A. J. Allmendinger

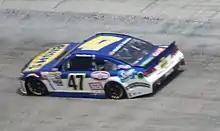
Allmendinger at the 2015 Food City 500

At the end of the 2011 season, Allmendinger left Richard Petty Motorsports when the driving spot for Penske Racing's No. 22 Shell/Pennzoil-sponsored Dodge became open after the parting ways of Kurt Busch and Penske. Before his suspension, his best finish was a second at Martinsville Speedway.